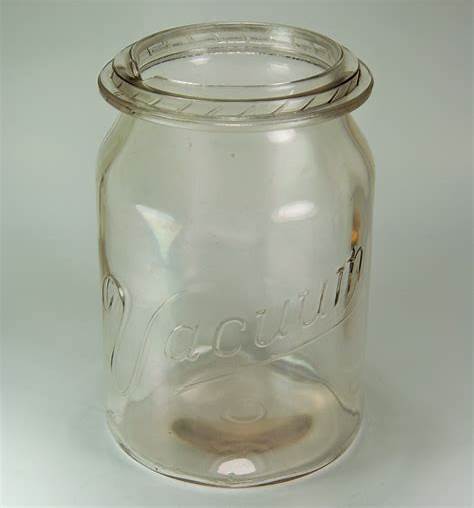
Waste category: glass